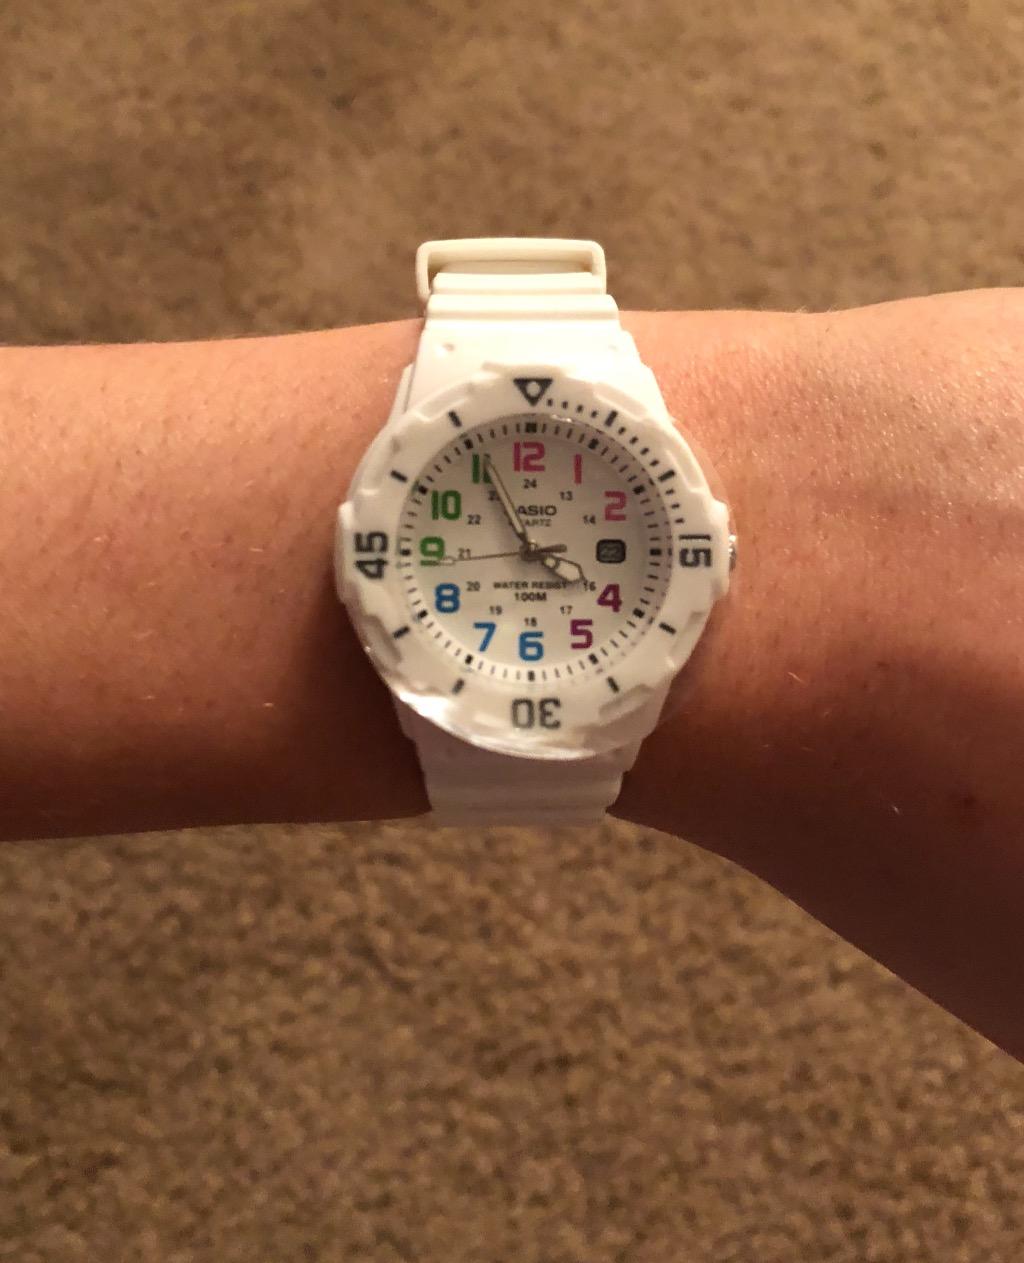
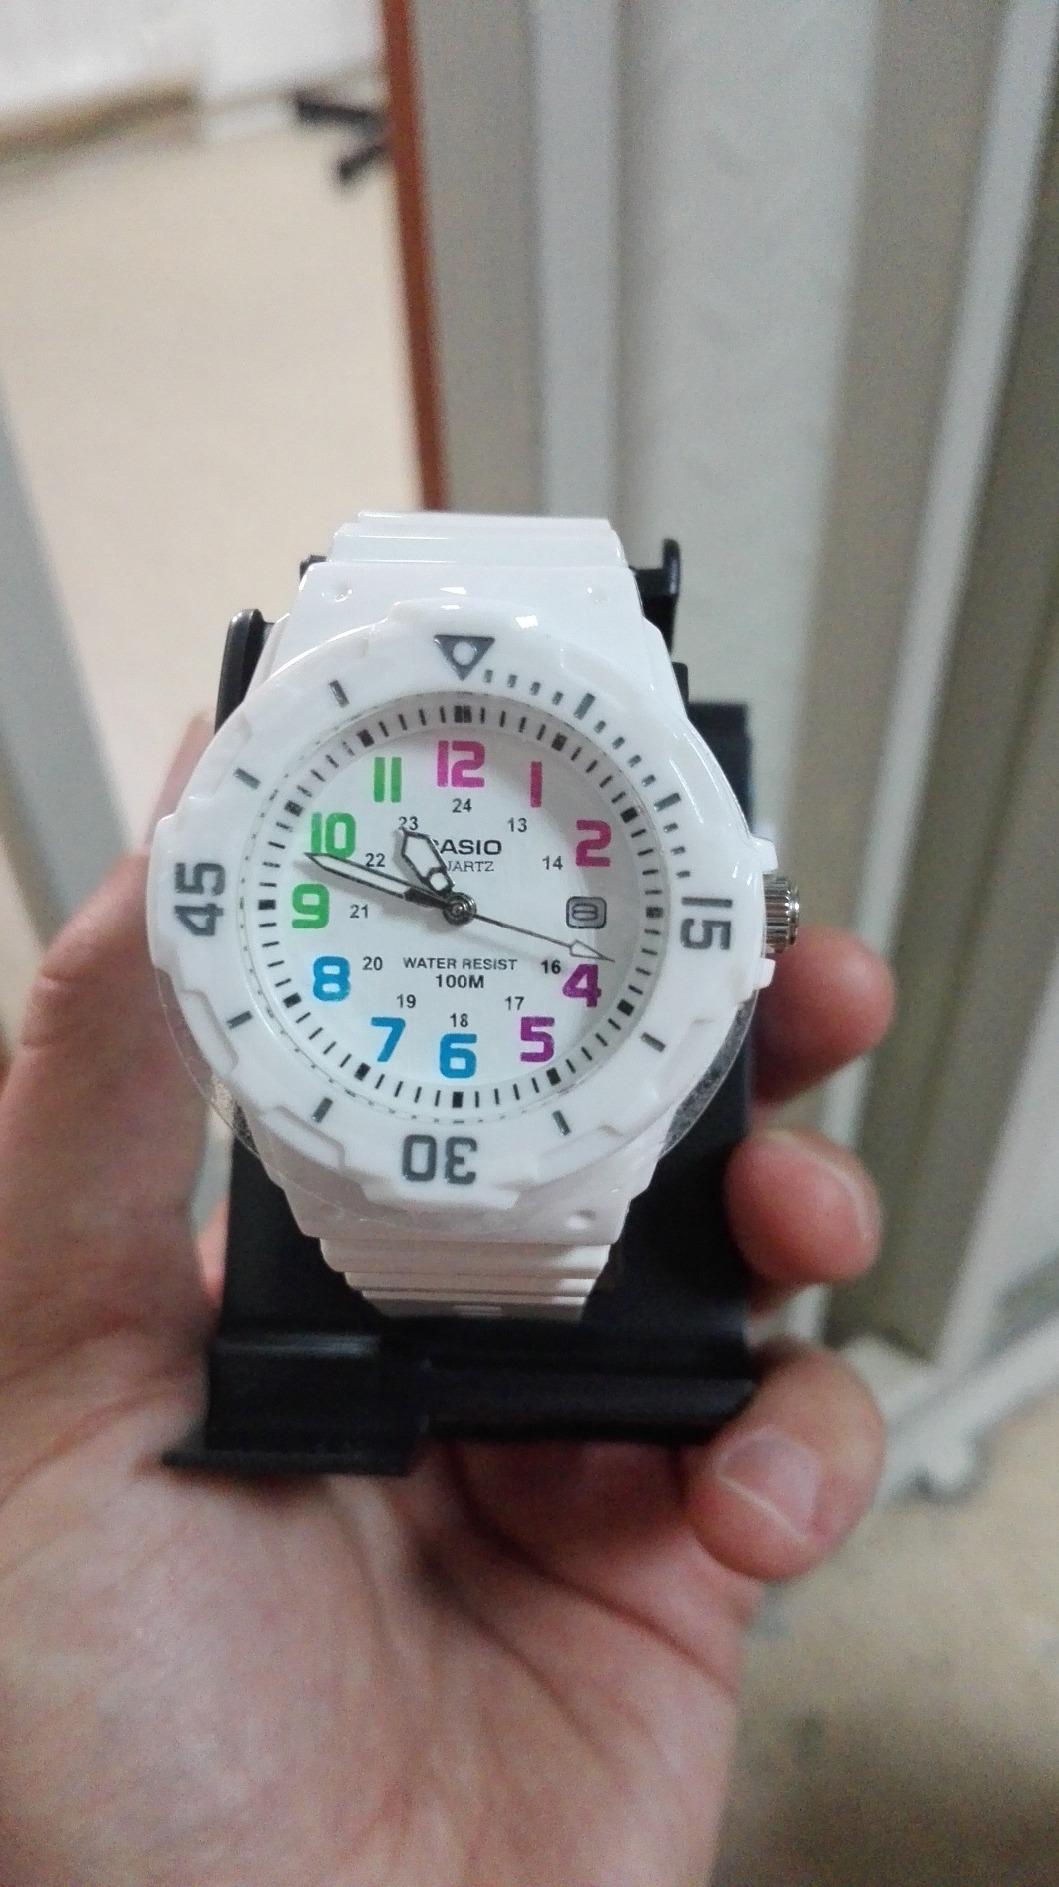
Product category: accessories_watch
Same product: yes